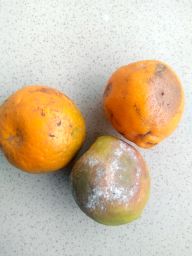
Fruit: Orange
Quality: Bad